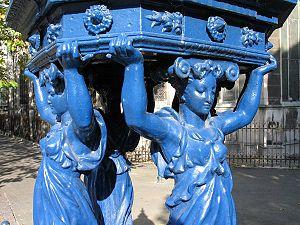
Une fontaine Wallace bleue, à Nancy, près de la Basilique Saint-Epvre.
Cet article recense les différents lieux où sont implantées des fontaines Wallace.